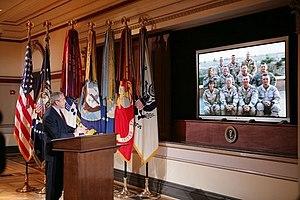
Le terme téléprésence fait référence à plusieurs techniques qui permettent à une personne d'avoir l'impression d'être présent, de donner l'impression d'être présent, ou d'avoir un effet à un endroit autre que leur emplacement réel.